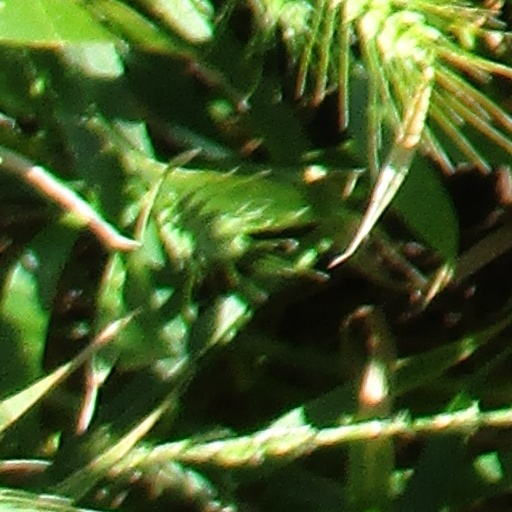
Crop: wheat